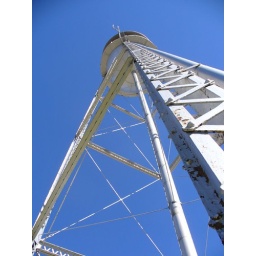
Looking up at a water tower in Oklahoma.